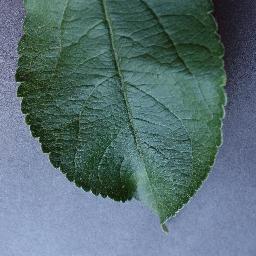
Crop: apple
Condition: healthy